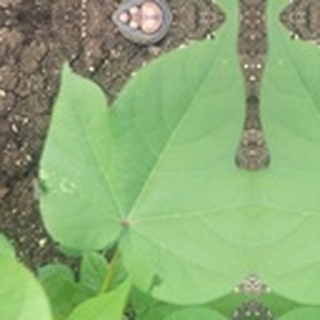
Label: healthy_cotton